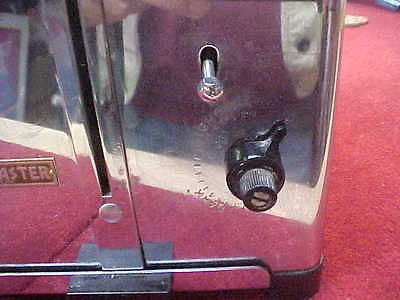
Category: toaster